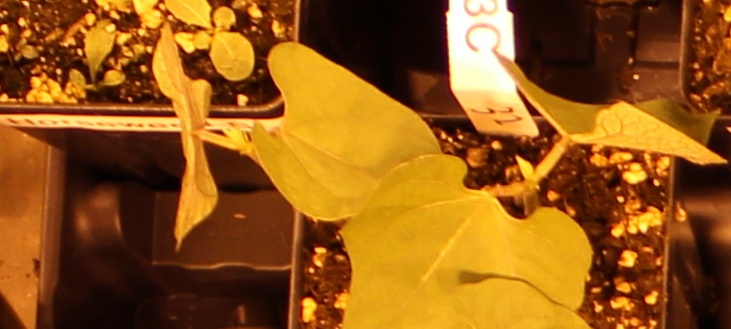
Label: Blackbean